Artak Dashyan

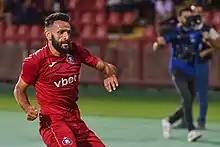
Dashyan with Pyunik in 2022

Artak Dashyan (born on 20 November 1989 in Yerevan, Armenia) is an Armenian professional footballer who plays as a midfielder for Noah and the Armenia national team.